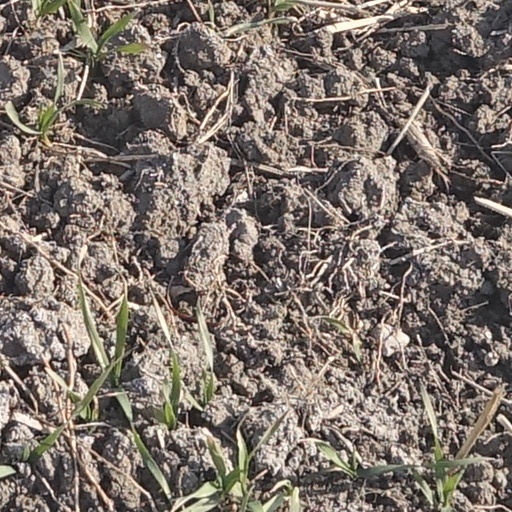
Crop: wheat